Mexicali

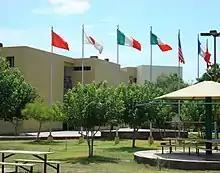
Language dept. at the Autonomous University of Baja California

The residents of Mexicali ("Mexicalenses") call themselves "Cachanillas" (due to a local plant, the cachanilla, used by the Cucapah tribe to build shacks) and are from culturally diverse backgrounds. It is among the most ethnically diverse cities in Mexico, with people from various Native American, European, African, East Asian, and Middle Eastern origins.